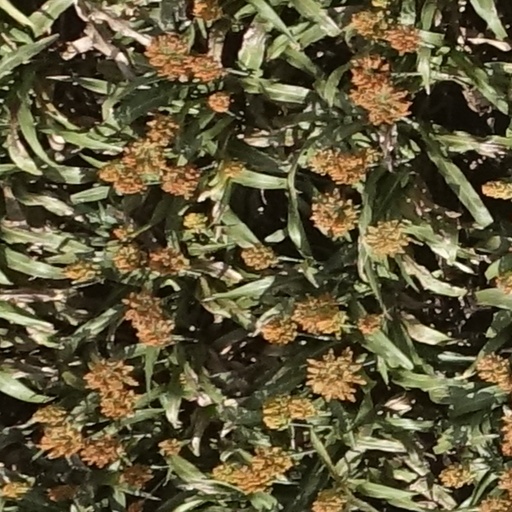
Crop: sorghum